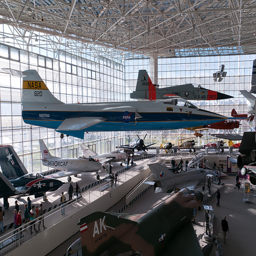
Jets and planes in a building with people.
Visitors walk beneath huge airplanes on display in a hangar.
Several planes are admired in an airplane museum.
a hanger full of big jumbo jets and people
To see a lot of planes, go to an air museum.